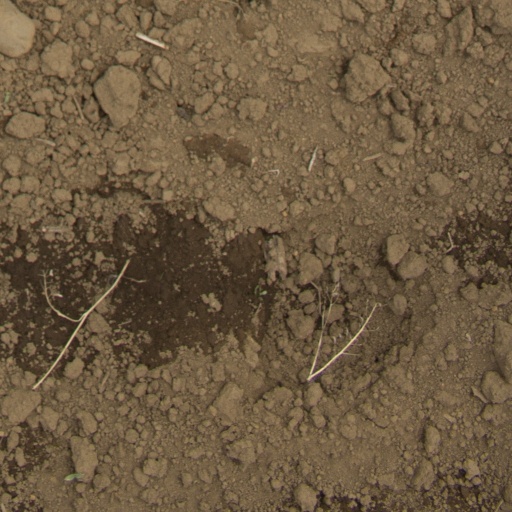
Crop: Jerusalem artichoke